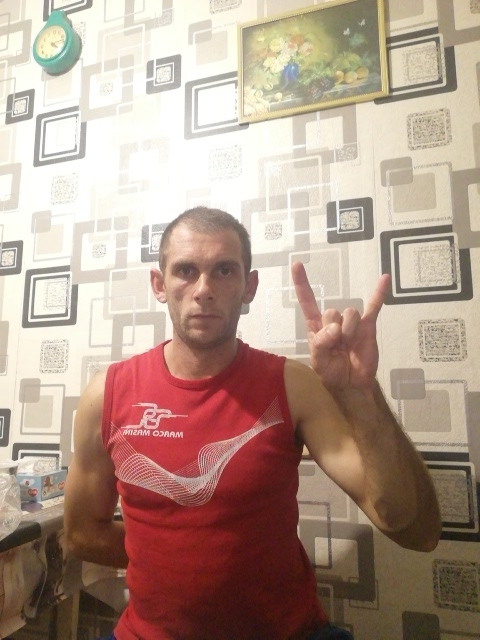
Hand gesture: rock